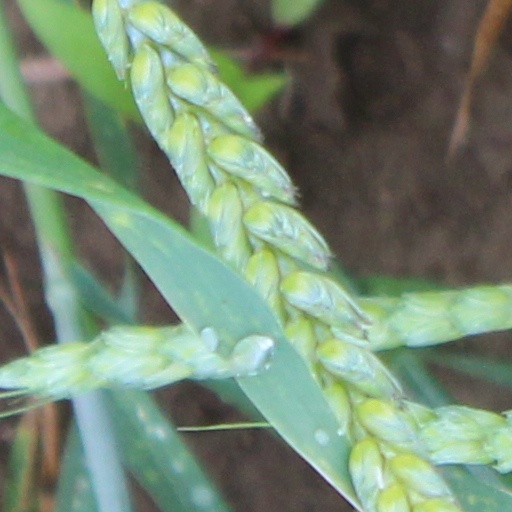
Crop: wheat